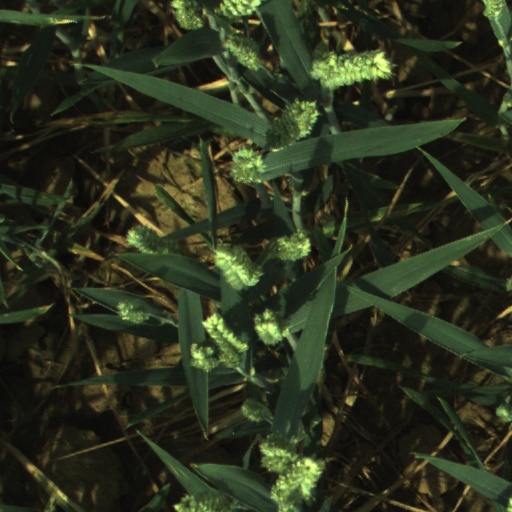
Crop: wheat